Mill Green Historic District

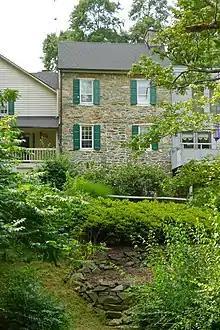
Stone house on the ridge above the mill

John Ashmore's widow, Margaret, and Natham Bemis became embroiled in what the Pennsylvania courts saw as a kidnapping and the Maryland courts saw as a lifetime enslavement of Margaret Morgan by John Ashmore's heirs. The case was heard in county, state and ultimately the Supreme Court of the United States case "Prigg v. Pennsylvania". Margaret Morgan may have been enslaved as a girl and young woman, but she and her parents were not included in the 1824 inventory of John Ashmore's property for the adjudicating the estate of Ashmore following his death in 1823.